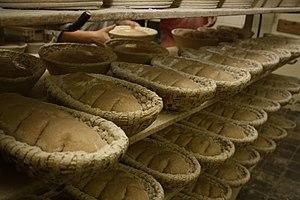
La fabrication du pain ou panification est le procédé technique qui permet de transformer de la farine en pain. Elle demande la maîtrise de la fermentation et de la cuisson.
Le pain est l'aliment de base traditionnel de nombreuses cultures. Il est fabriqué à partir des ingrédients qui sont la farine et l'eau. Il contient généralement du sel. D'autres ingrédients s'ajoutent selon le type de pain et la manière dont il est préparé culturellement. Lorsqu'on ajoute le levain ou la levure, la pâte du pain est soumise à un gonflement dû à la fermentation.